Unit of length

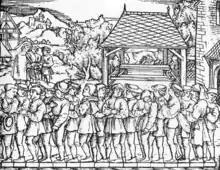
Determination of the rod, using the length of the left foot of 16 randomly chosen people coming from church service

The Australian building trades adopted the metric system in 1966 and the units used for measurement of length are meters (m) and millimeters (mm). Centimeters (cm) are avoided as they cause confusion when reading plans. For example, the length two and a half meters is usually recorded as 2500 mm or 2.5 m; it would be considered non-standard to record this length as 250 cm.